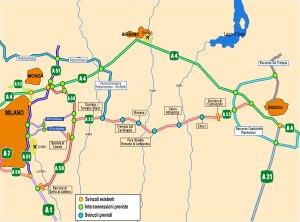
L'autostrada A35, autoroute A35, plus connue comme BreBeMi, acronyme des initiales des trois provinces traversées, Brescia, Bergame et Milan, relie ces villes avec un parcours alternatif, situé plus au sud par rapport à l’autoroute A4 (Italie). Elle est ouverte en 2014.